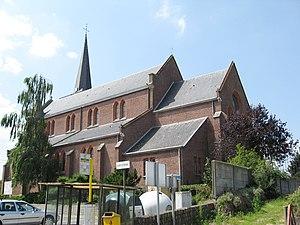
Cette page regroupe l'ensemble des monuments classés de la ville belge de Kortenaken.
Ransberg est une section de la commune belge de Kortenaken située en Région flamande dans la province du Brabant flamand.